Oil dispersant

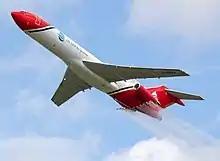
Oil Spill Response Boeing 727 displaying its dispersants delivery system at the 2016 Farnborough Airshow

Dispersants can be delivered in aerosolized form by an aircraft or boat. Sufficient dispersant with droplets in the proper size are necessary; this can be achieved with an appropriate pumping rate. Droplets larger than 1,000 μm are preferred, to ensure they are not blown away by the wind. The ratio of dispersant to oil is typically 1:20.